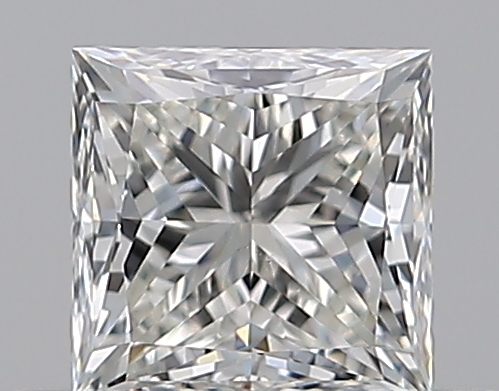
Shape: princess
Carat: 0.5
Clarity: VS1
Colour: I
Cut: EX
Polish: EX
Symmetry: GD
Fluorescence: N
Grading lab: GIA
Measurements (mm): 4.24 x 4.19 x 3.09